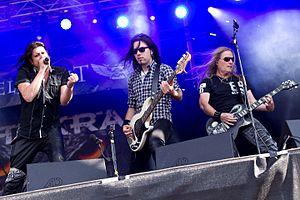
Shakra est un groupe de heavy metal et hard rock suisse, originaire de Berne.